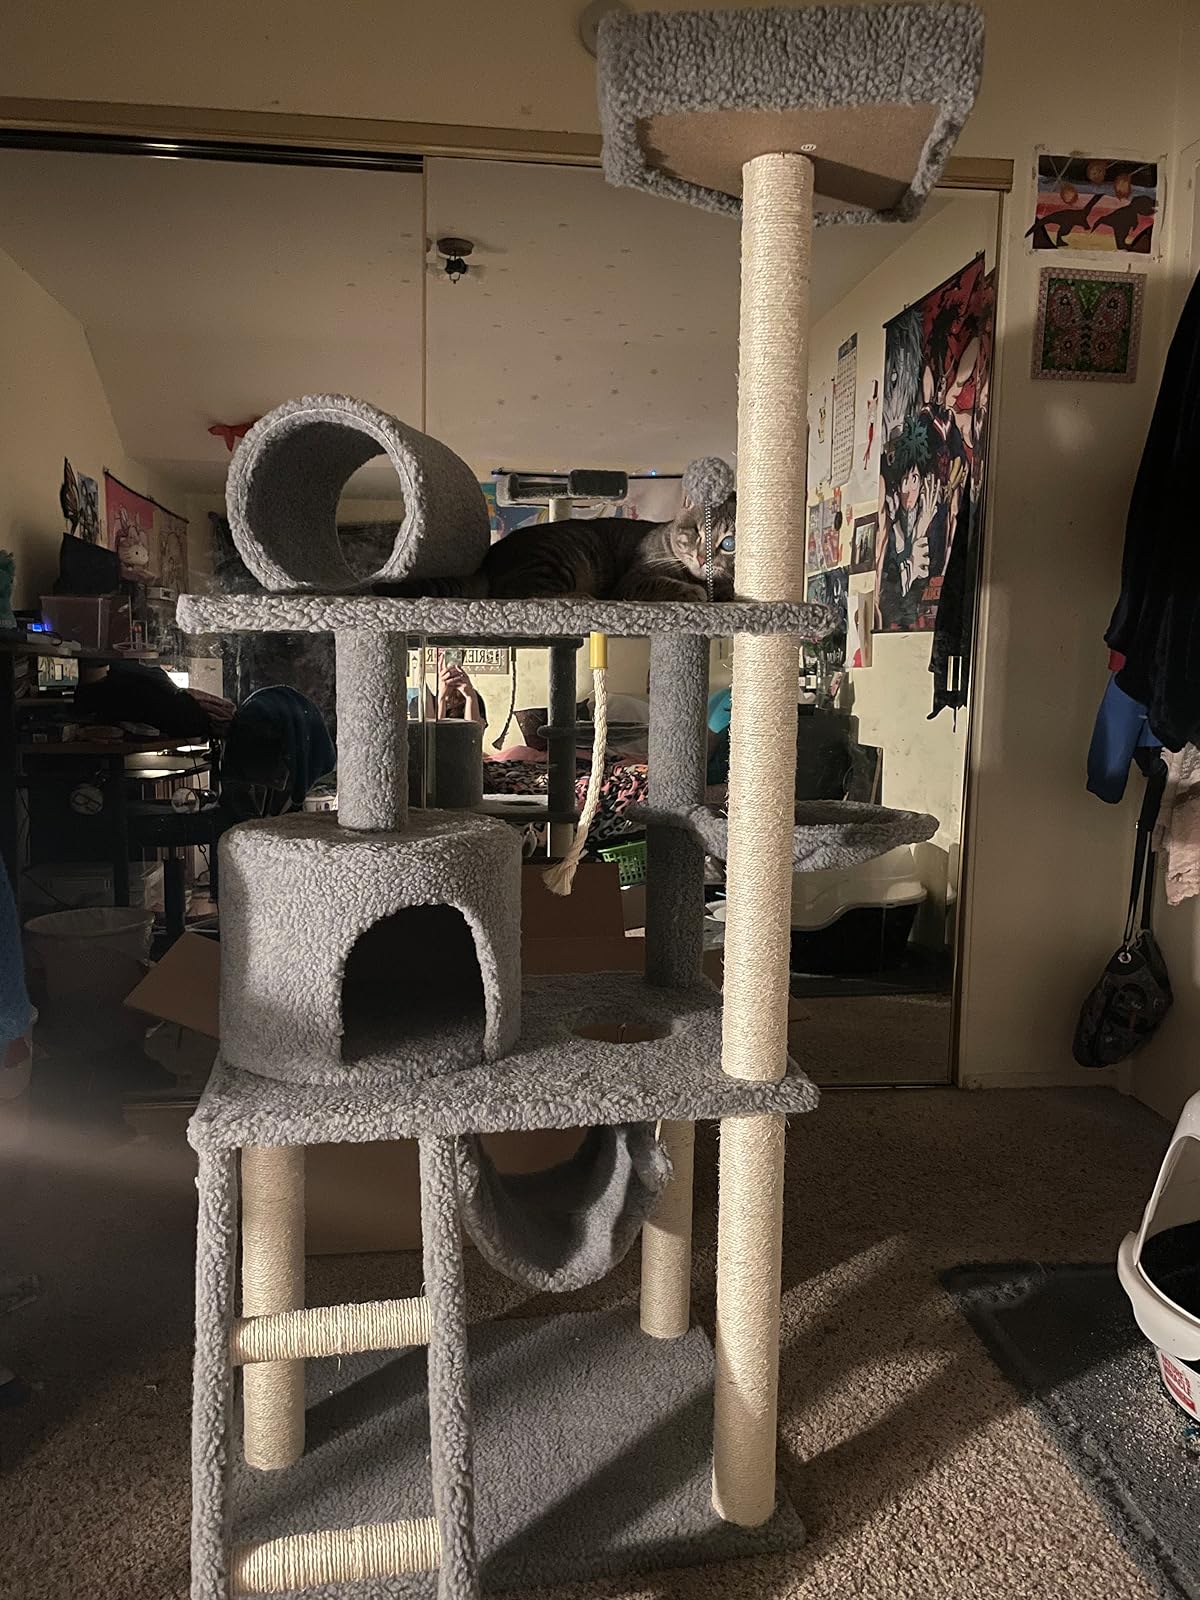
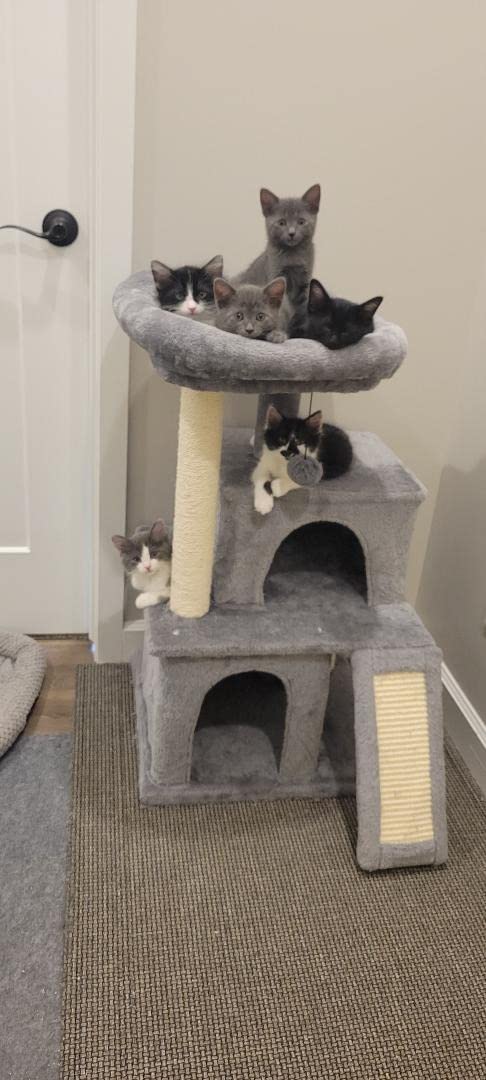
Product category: items_cat tree
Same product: no